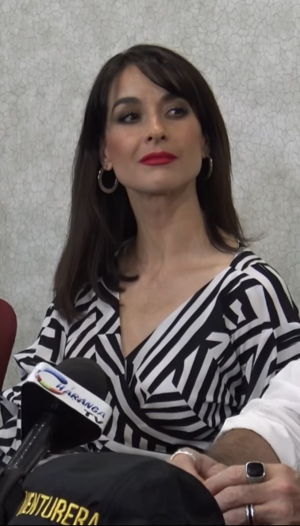
Susana González, est une actrice et mannequin mexicain.